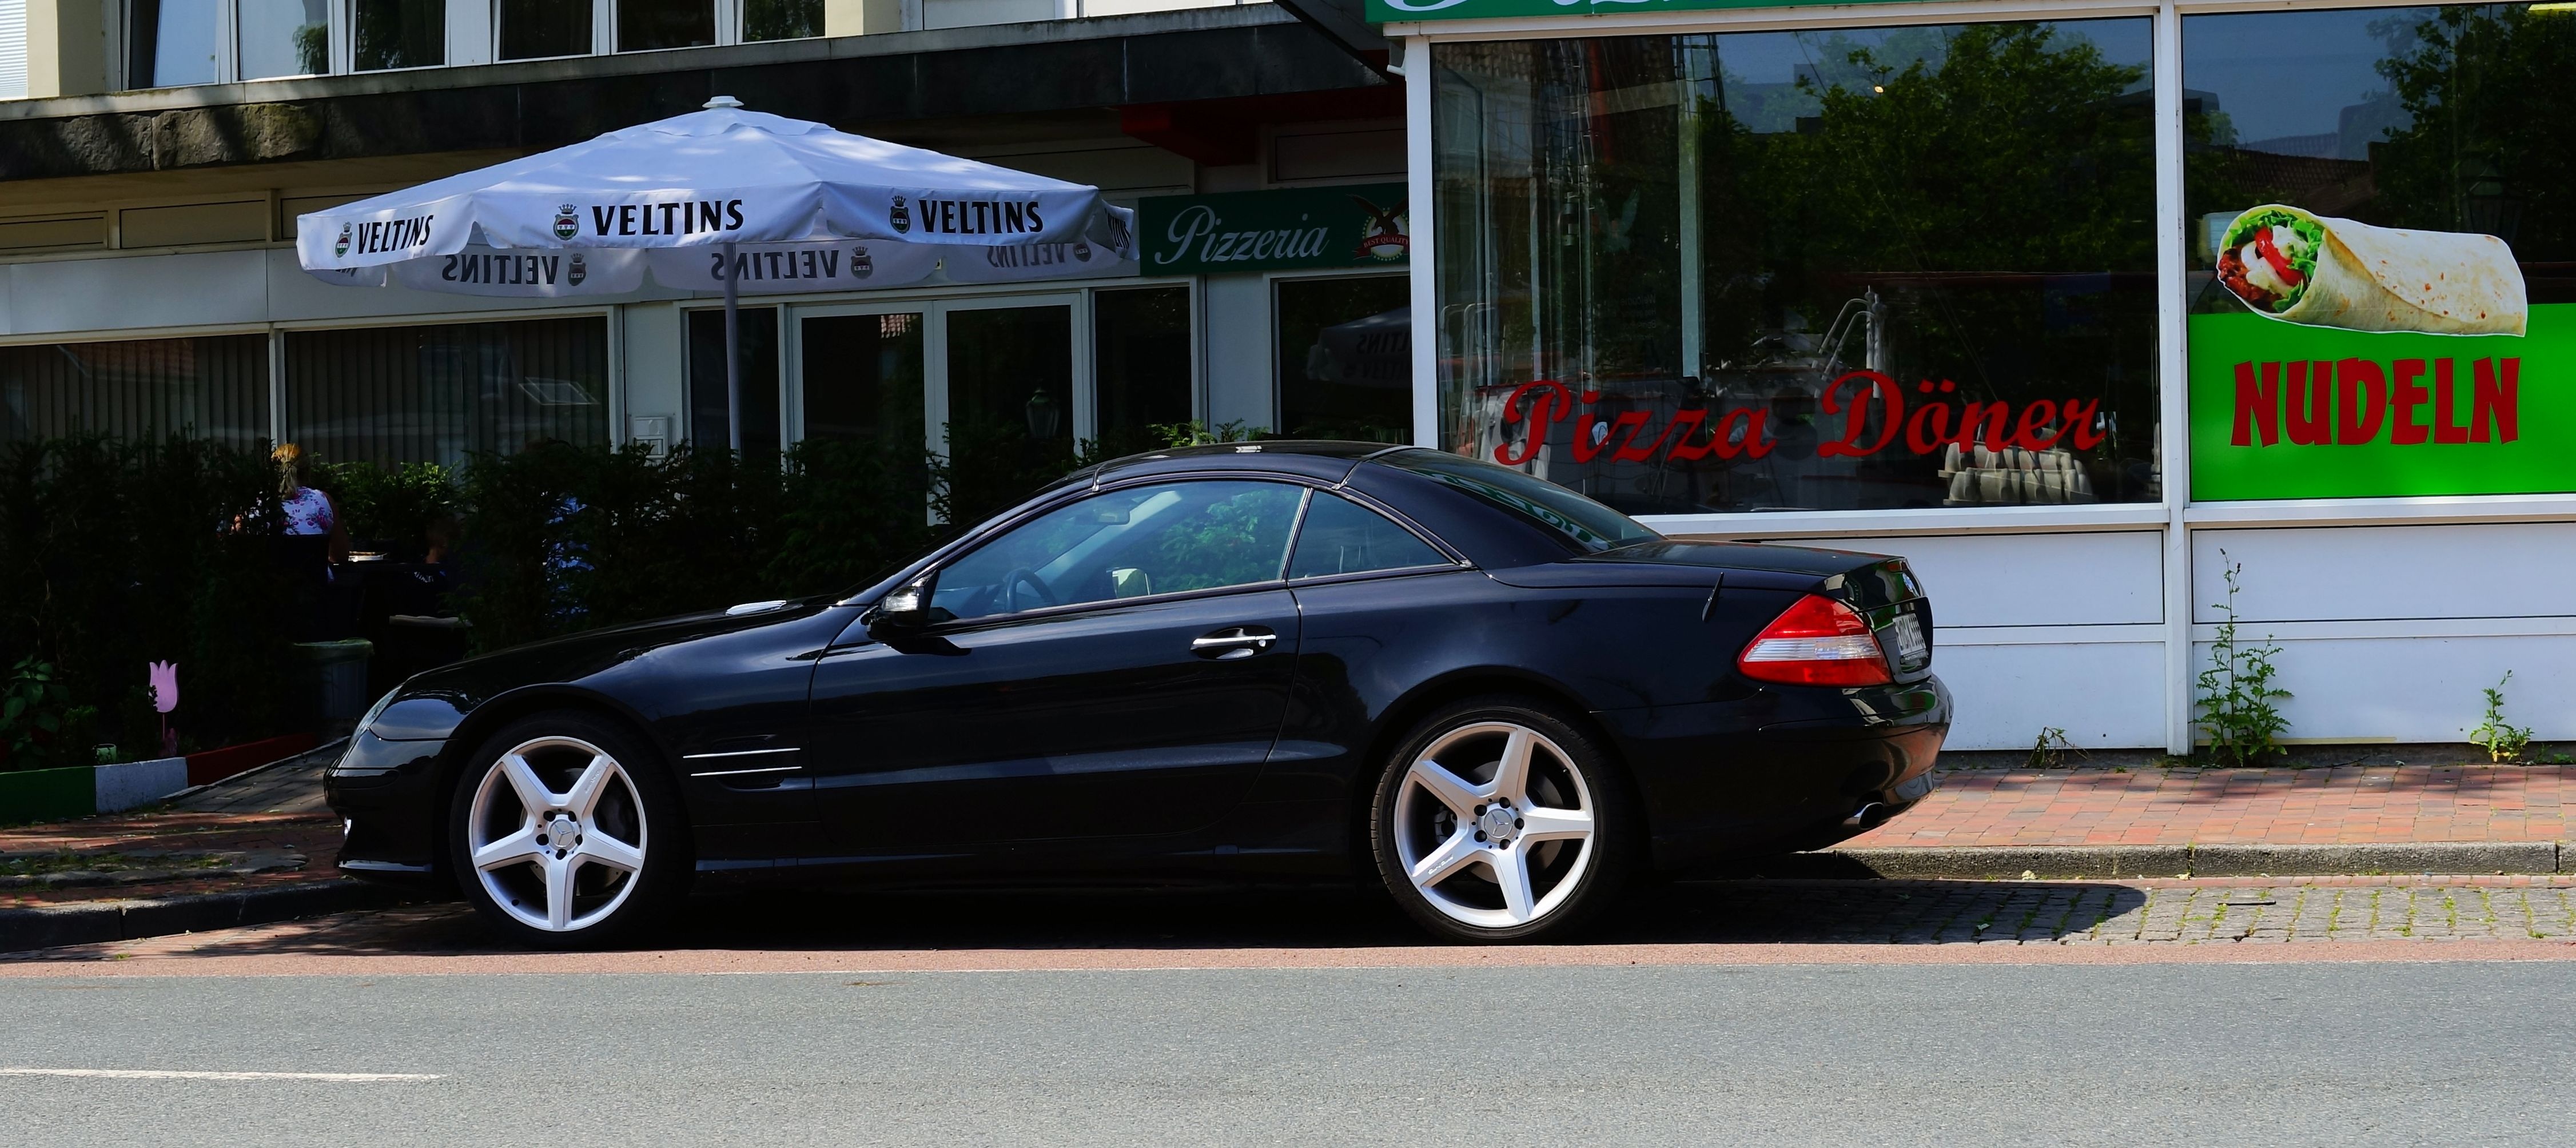
car, wheel, city, meal, food, vehicle, eat, lunch, delicious, pizza, bumper, holidays, rim, convertible, coupe, italian, mercedes benz, pizzeria, hunger, land vehicle, fast food restaurant, automobile make, automotive exterior, automotive design, luxury vehicle, performance car, mercedes benz clk class, mercedes benz r129